1966 Syrian coup d'état

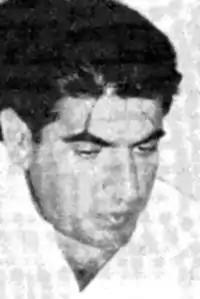
Druze officer Salim Hatum launched a counter-coup in 1966 to topple the regime of Salah Jadid and Hafez al-Assad

The coup began on 21 February 1966 when Umran tested his authority as Minister of Defence by ordering the transfer of three key Jadid supporters; Major-General Ahmed Suidani, Colonel Izzad Jadid and Major Salim Hatum. The Military Committee would respond the next day, but before that it staged a ruse which threw the National Command off balance. The ruse was that Abd al-Ghani Ibrahim, the Alawi commander of the front facing Israel, reported to headquarters that a quarrel had broken out among front-line officers, and that guns had been used. Umran, al-Hafiz and the Chief of Staff left for the Golan Heights in a hurry for a lengthy discussion with the officer corps there; when they returned at 3 am on 23 February they were exhausted. Two hours later, at 5 am, Jadid launched his coup. Not long after, the attack on al-Hafiz's private residence began, led by Salim Hatum and Rifaat al-Assad, and supported by a squadron of tank units led by Izzad Jadid. Despite a spirited defence, Hafiz's forces surrendered after all their ammunition was spent – Hafiz's daughter lost an eye in the attacks. The commander of al-Hafiz's bodyguard, Mahmud Musa, was nearly killed by Izzad Jadid, but was saved and smuggled out of Syria by Hatum. There was resistance outside Damascus. In Hama, Tlass was forced to send forces from Homs to quell the uprising, while in Aleppo Aflaq loyalists briefly controlled the radio station and some resistance was reported in Latakia and Deir ez-Zor. After their military defeats, resistance all but collapsed – Razzaz was the only National Command member to put up any organised resistance after the military defeats, issuing statements against the government from his different hiding places.